Vicious White Kids

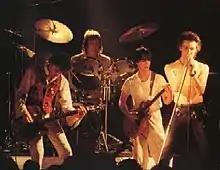
L-R: Matlock, Scabies, New, Vicious

Vicious White Kids were an English punk rock band from London that formed for only one concert on 15 August 1978, staged at the Electric Ballroom in London. The former bassist of Sex Pistols, Sid Vicious, was the lead singer. It was his final concert in England, as he died of a heroin overdose the following February.